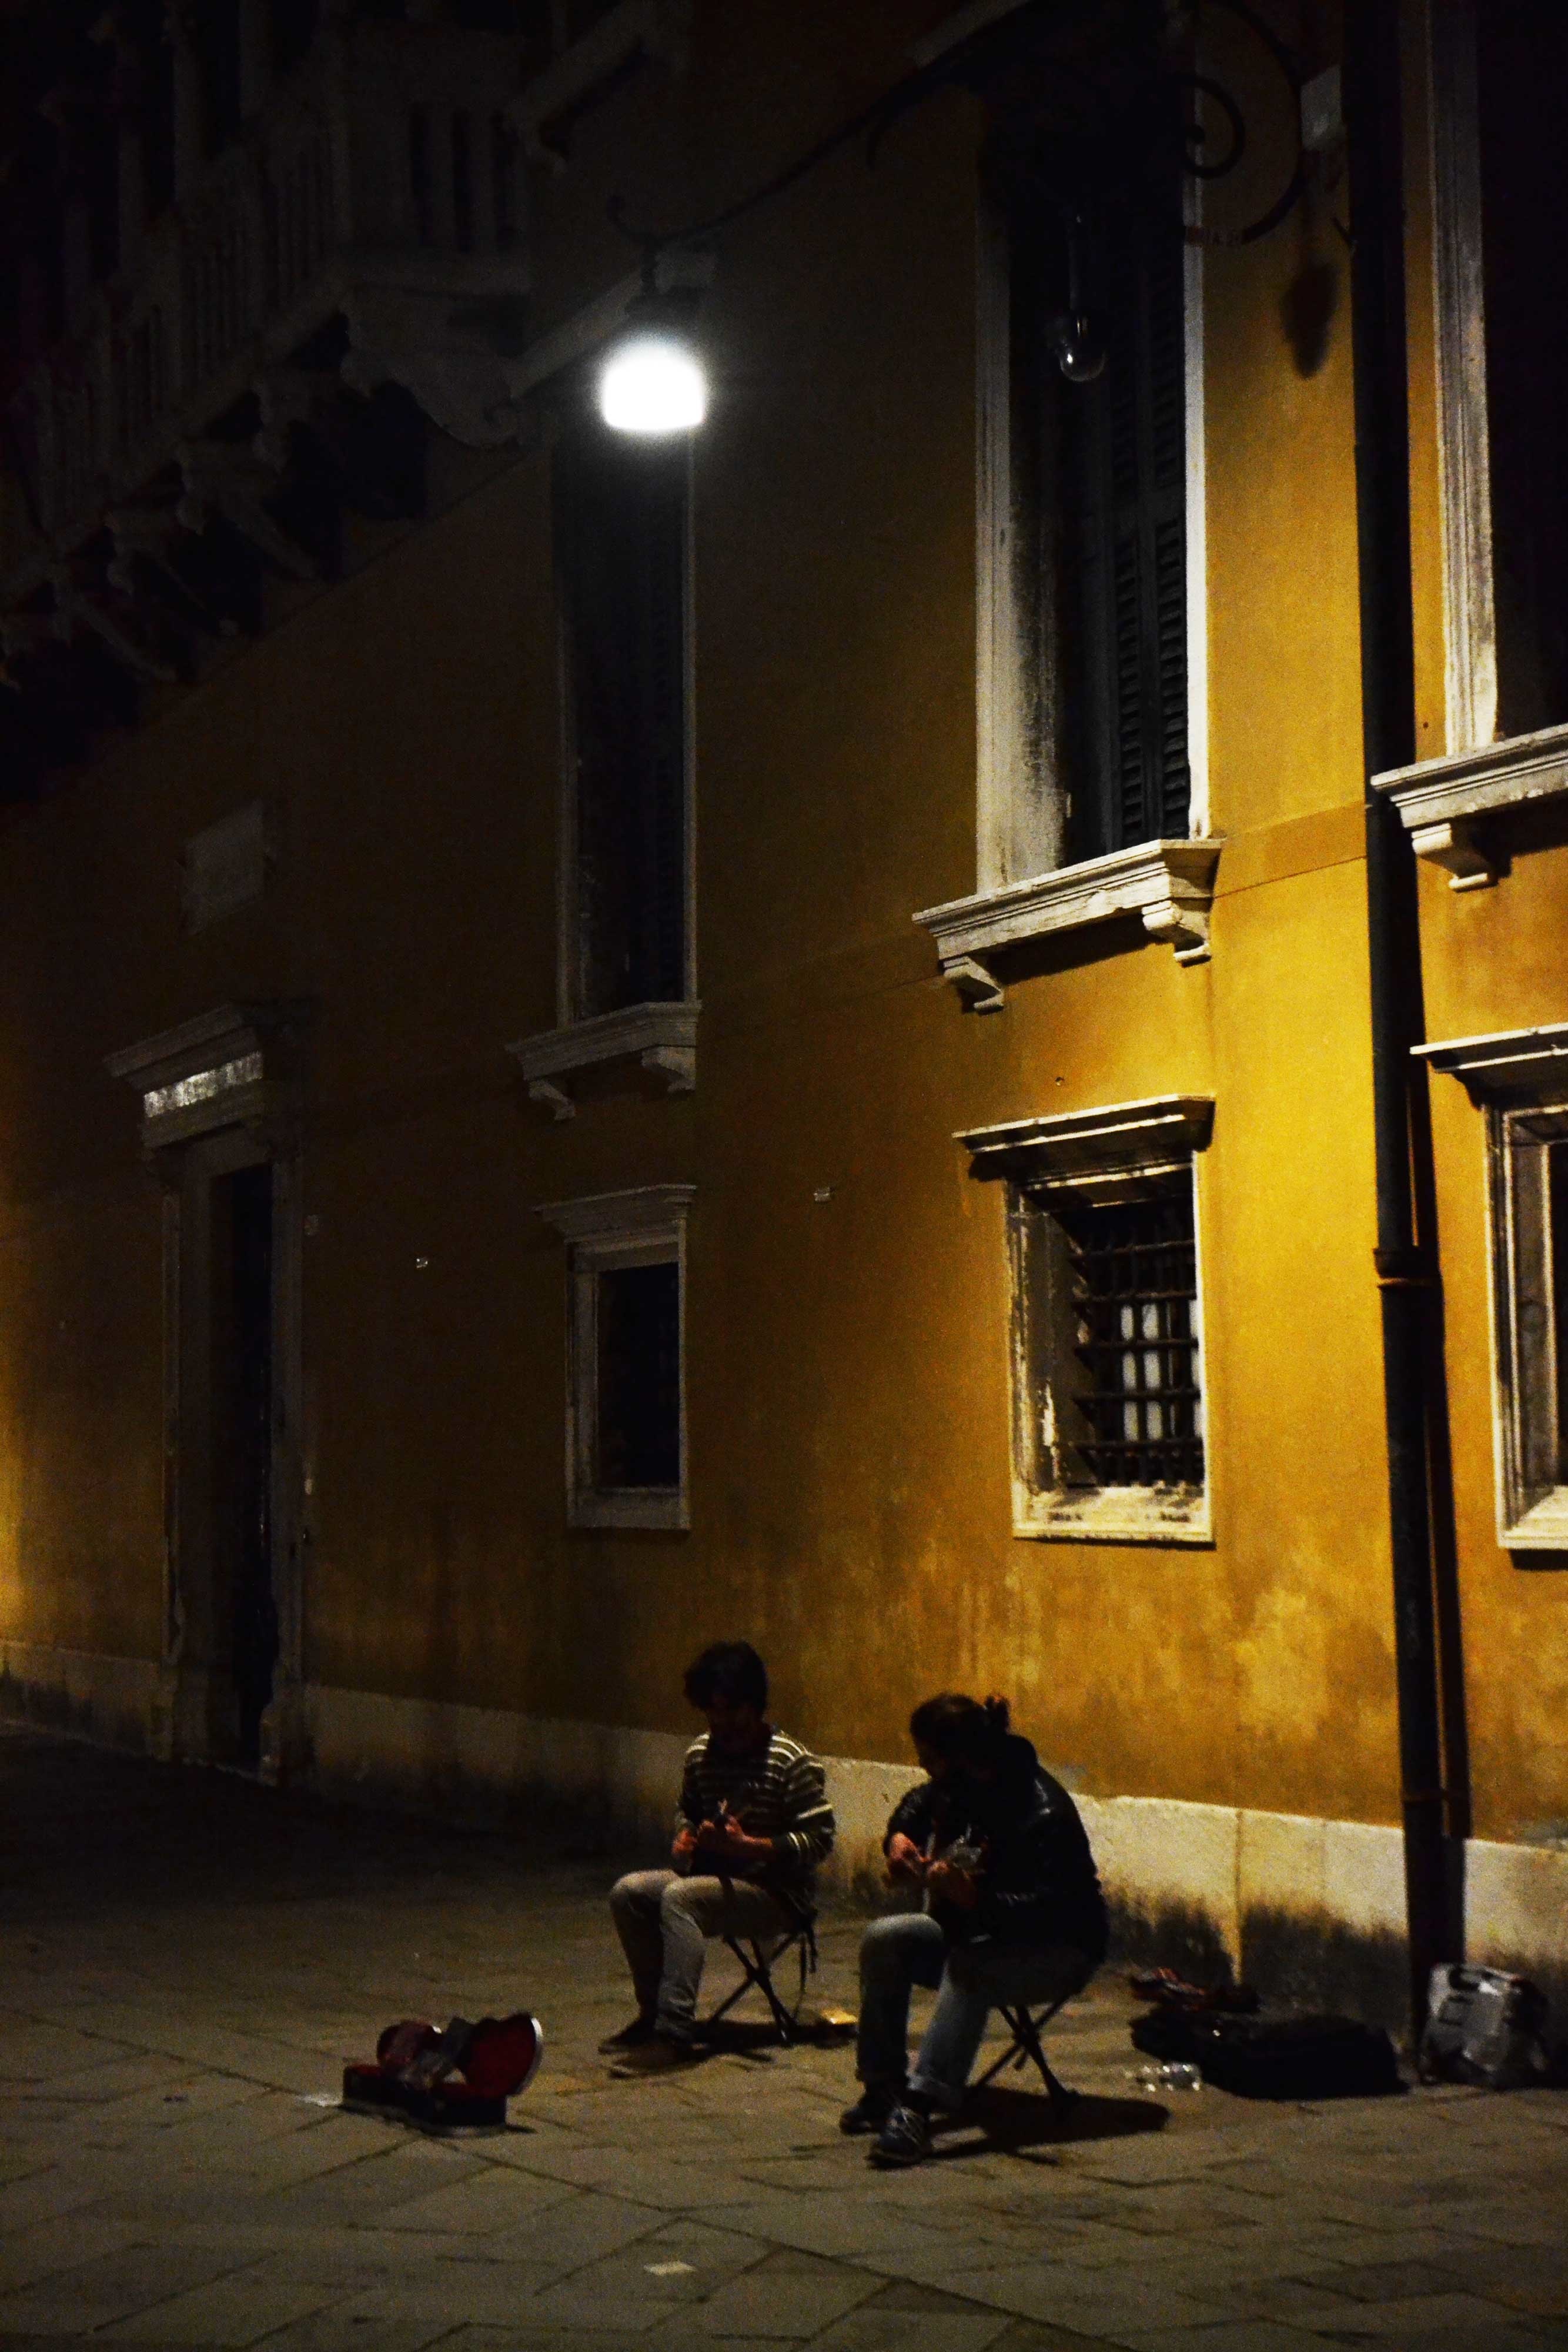
light, road, street, night, alley, evening, darkness, lighting, infrastructure, shape, urban area